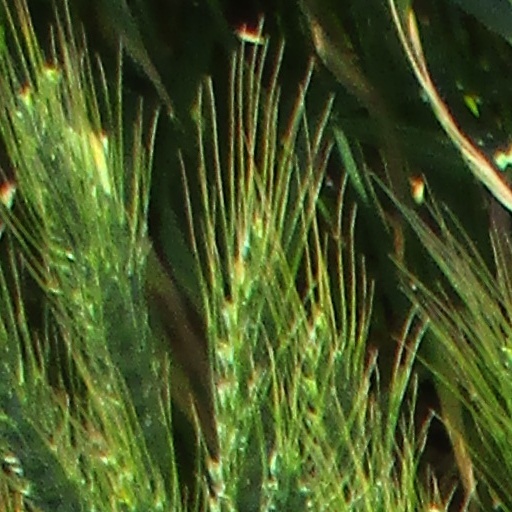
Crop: wheat